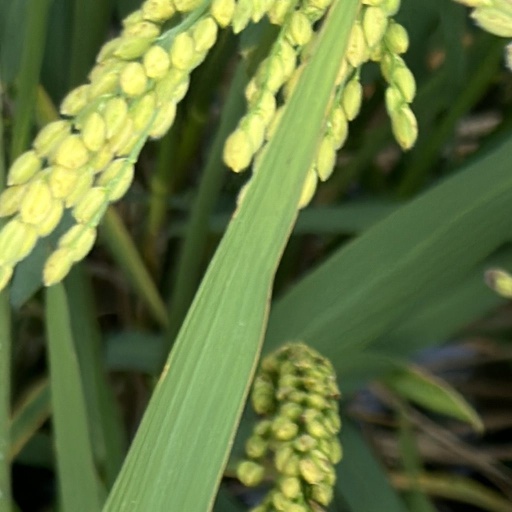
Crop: rice